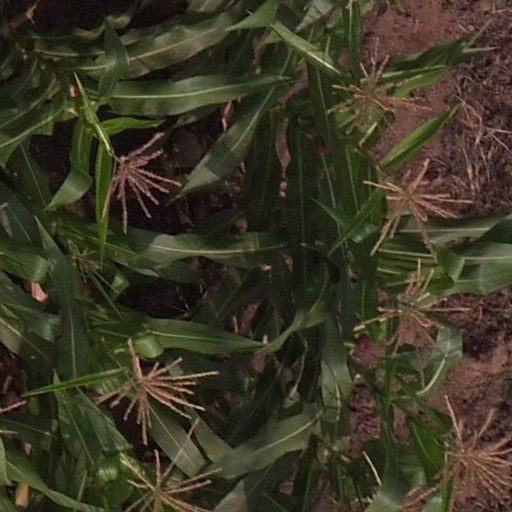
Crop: maize; corn